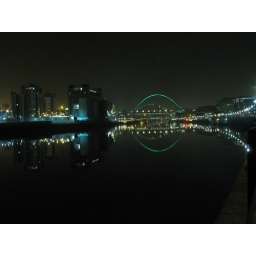
river tyne with bridges in the back ground